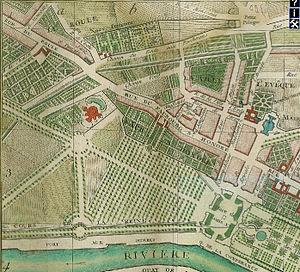
Plan Routier De La Ville et Faubourgs De Paris 1792 Jean Lattré 1780
La rue du Faubourg-Saint-Honoré est une voie du 8ᵉ arrondissement de Paris qui le traverse d'est en ouest, au travers des quartiers de la Madeleine et du Faubourg-du-Roule.
La Ville l'Évêque était un hameau composé de fermes à l'ouest de la ville de Paris au Moyen Âge.